Visa requirements for Algerian citizens

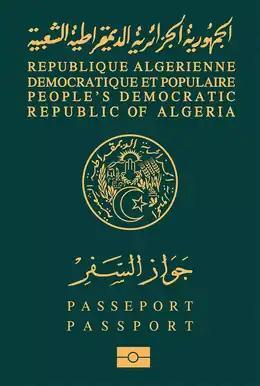
Algerian biometric passport

Visa requirements for Algerian citizens are administrative entry restrictions by the authorities of other states placed on citizens of Algeria.